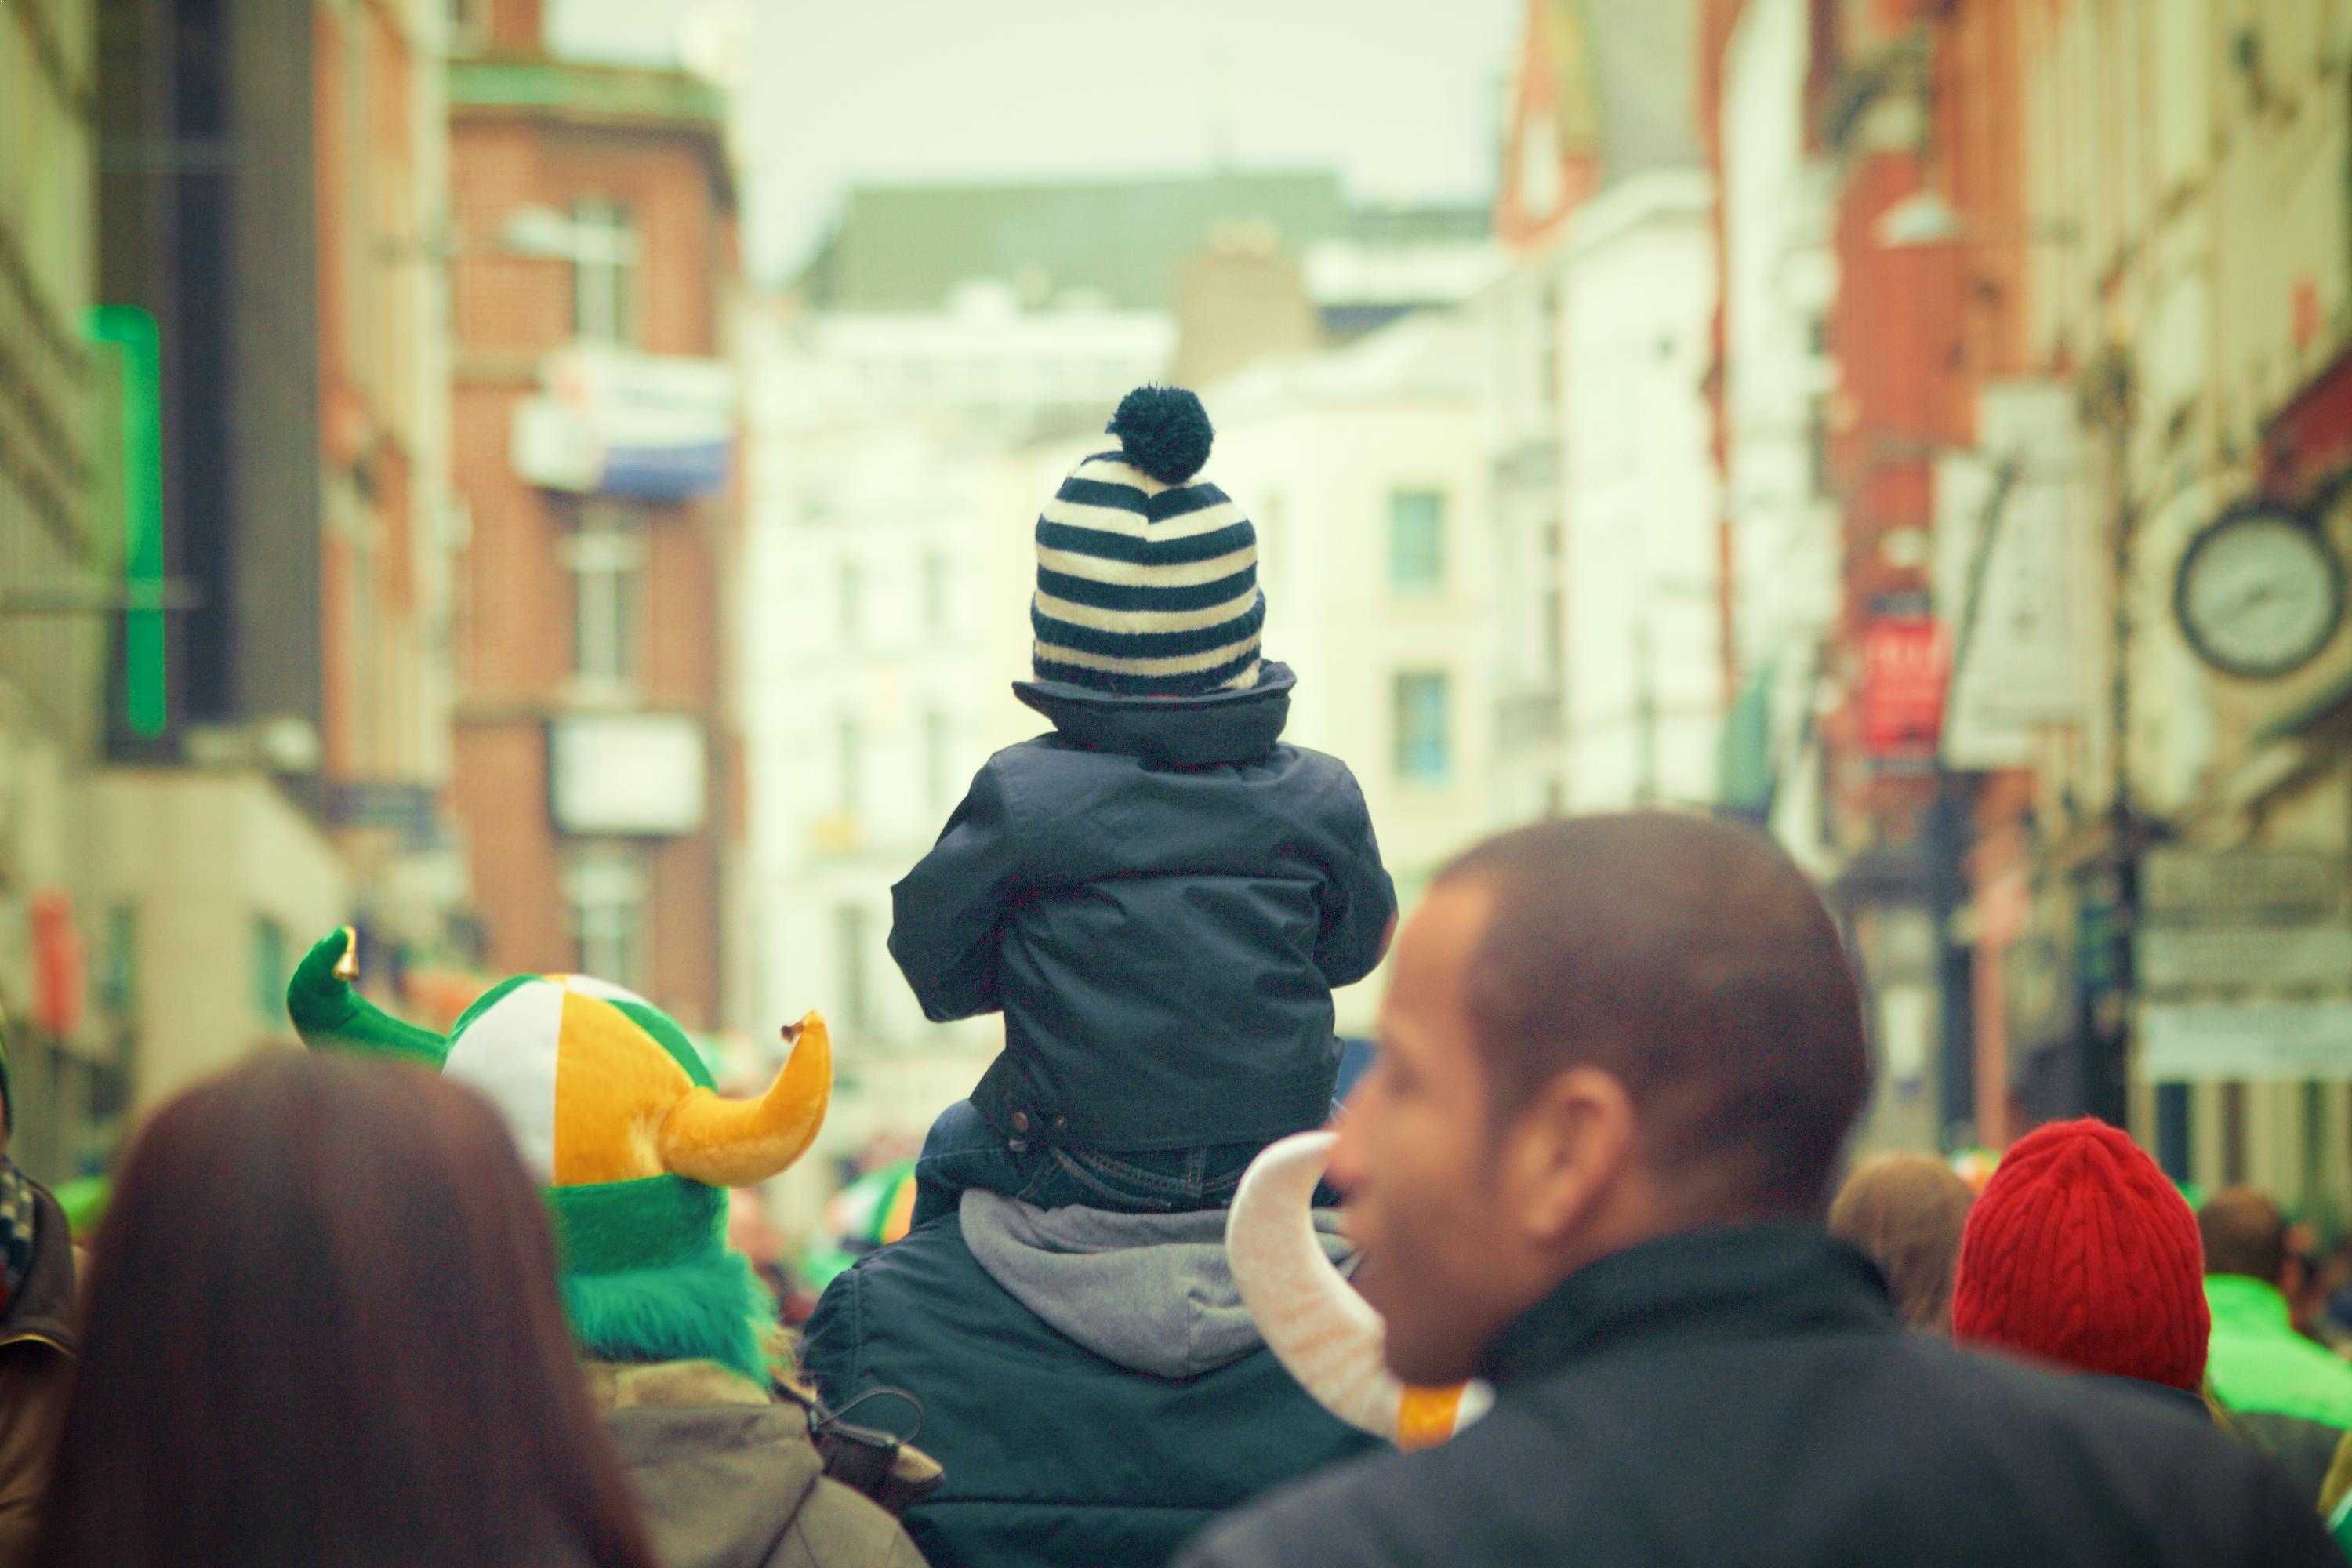
people, green, snapshot, yellow, street, human, urban area, child, headgear, crowd, photography, recreation, sitting, pedestrian, leisure, vacation, road, city, tourism